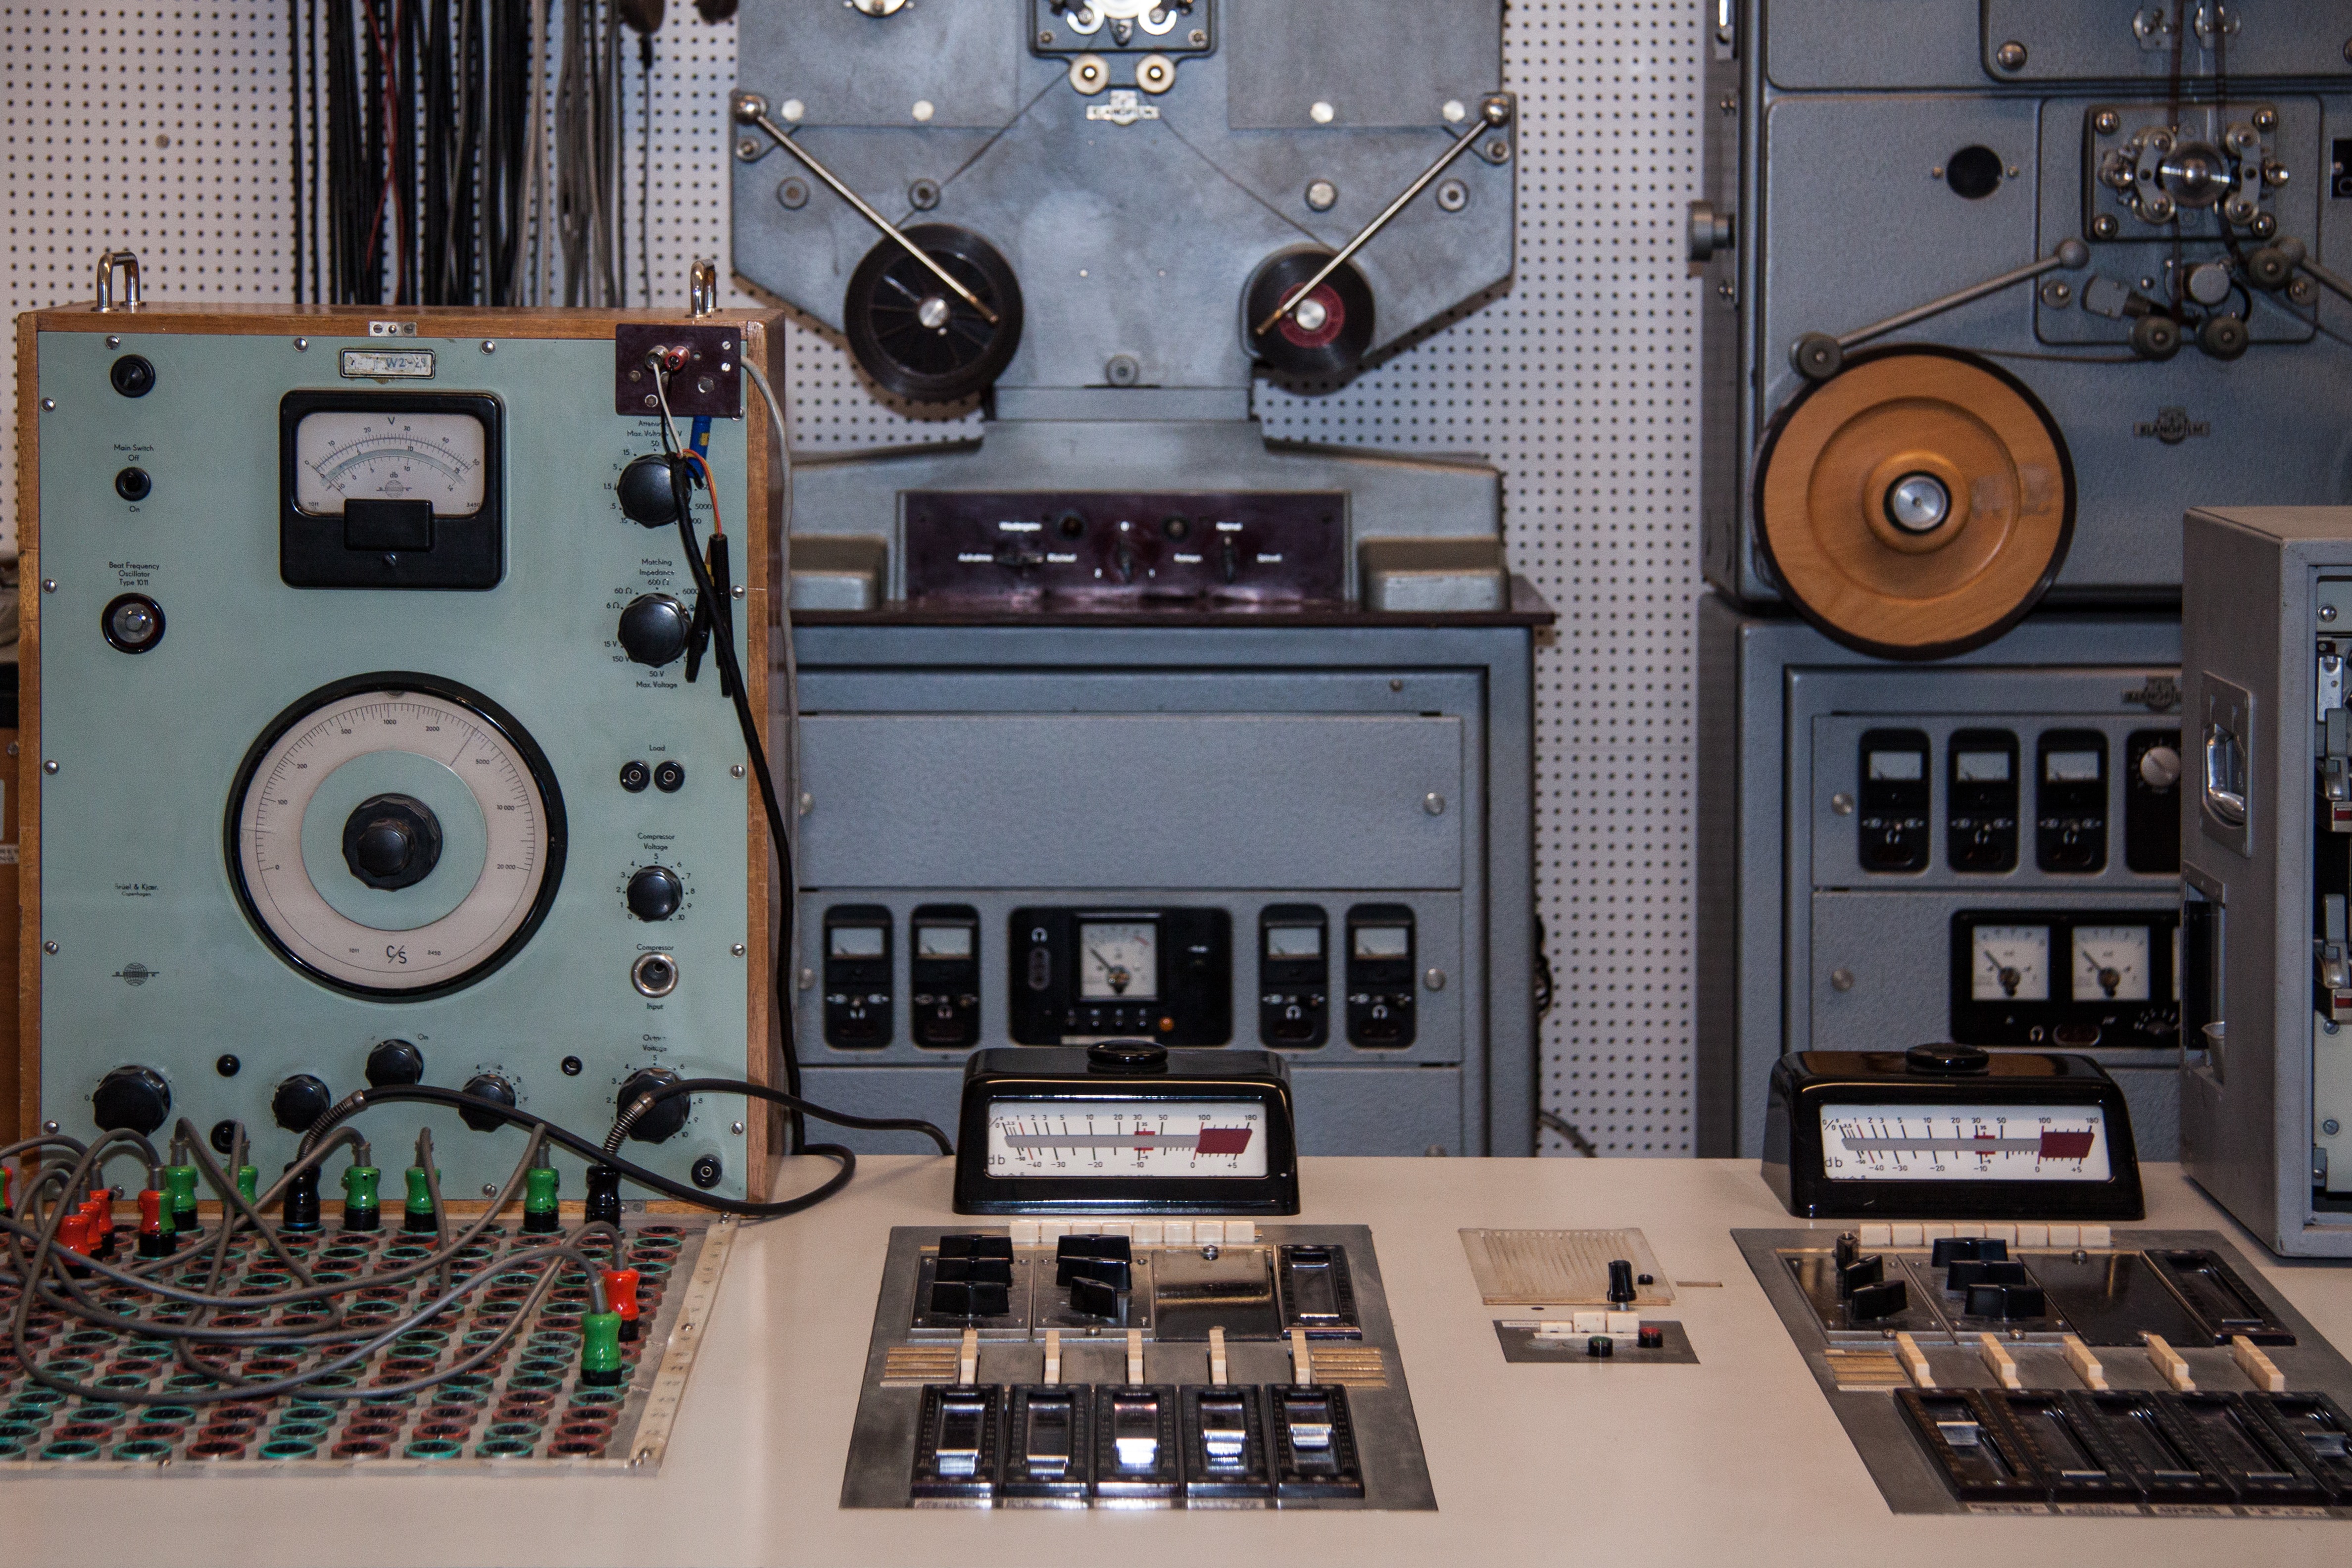
keyboard, technology, old, studio, room, radio, electronics, mixer, sound, 1960, noise, pulse, synthesizer, music studio, personal computer hardware, electronic instrument, stereophonic sound, generator wall, low frequency generator, pitch control, output amplifier, reel to reel, frequency converter, sound spectrum